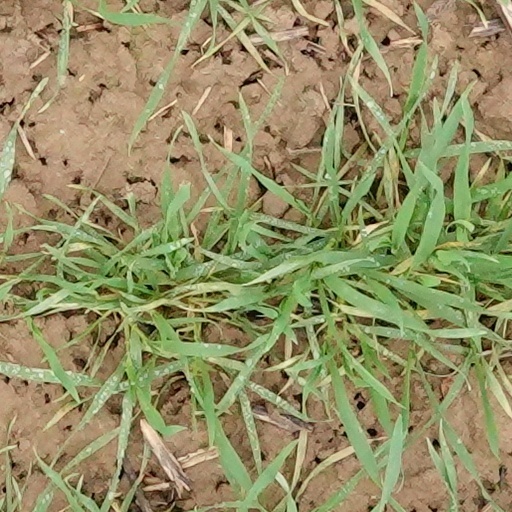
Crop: wheat